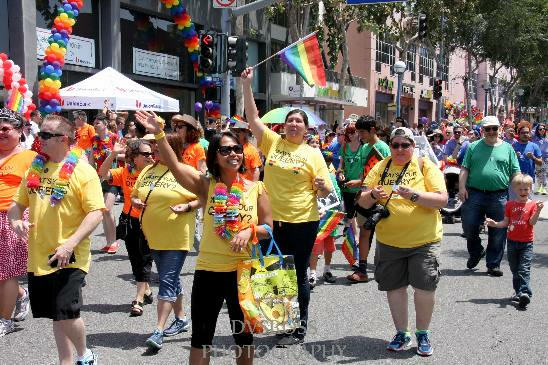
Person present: Yes